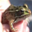
Label: frog